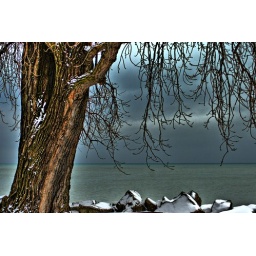
tree and rocks near dempster street beach, evanston +2-1 4x6